Rhythmicon

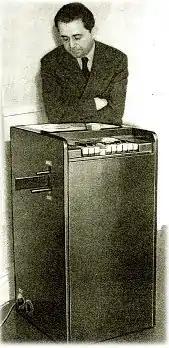

The Rhythmicon—also known as the Polyrhythmophone—was an electro-mechanical musical instrument designed and built by Leon Theremin for composer Henry Cowell, intended to reveal connections between rhythms, pitches and the harmonic series. It used a series of perforated spinning disks, similar to a Nipkow disk, to interrupt the flow of light between bulbs and phototoreceptors aligned with the disk perforations. The interrupted signals created oscillations which were perceived as rhythms or tones depending on the speed of the disks. It generated both pitches and rhythms, and has been described as a precursor of drum machines.